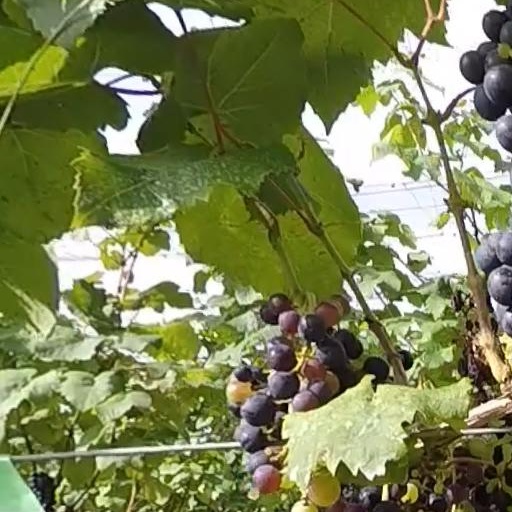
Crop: grape